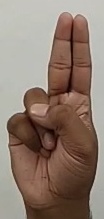
ASL sign: U